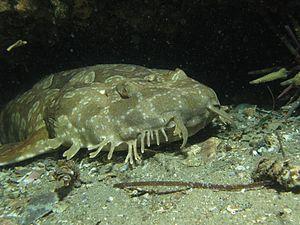
Orectolobus maculatus, communément appelé Requin-tapis tacheté, est une espèce de requins de la famille des Orectolobidae endémique d'Australie.